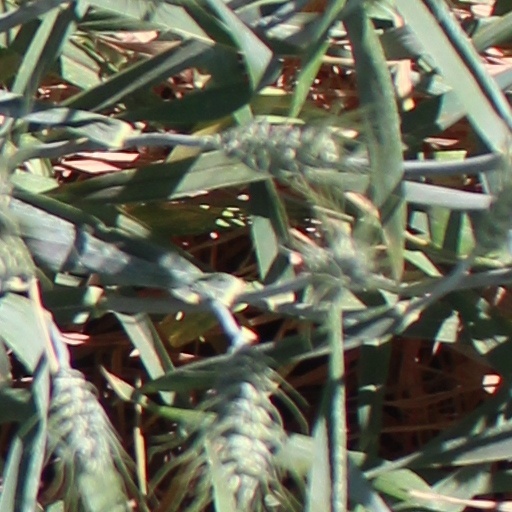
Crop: wheat